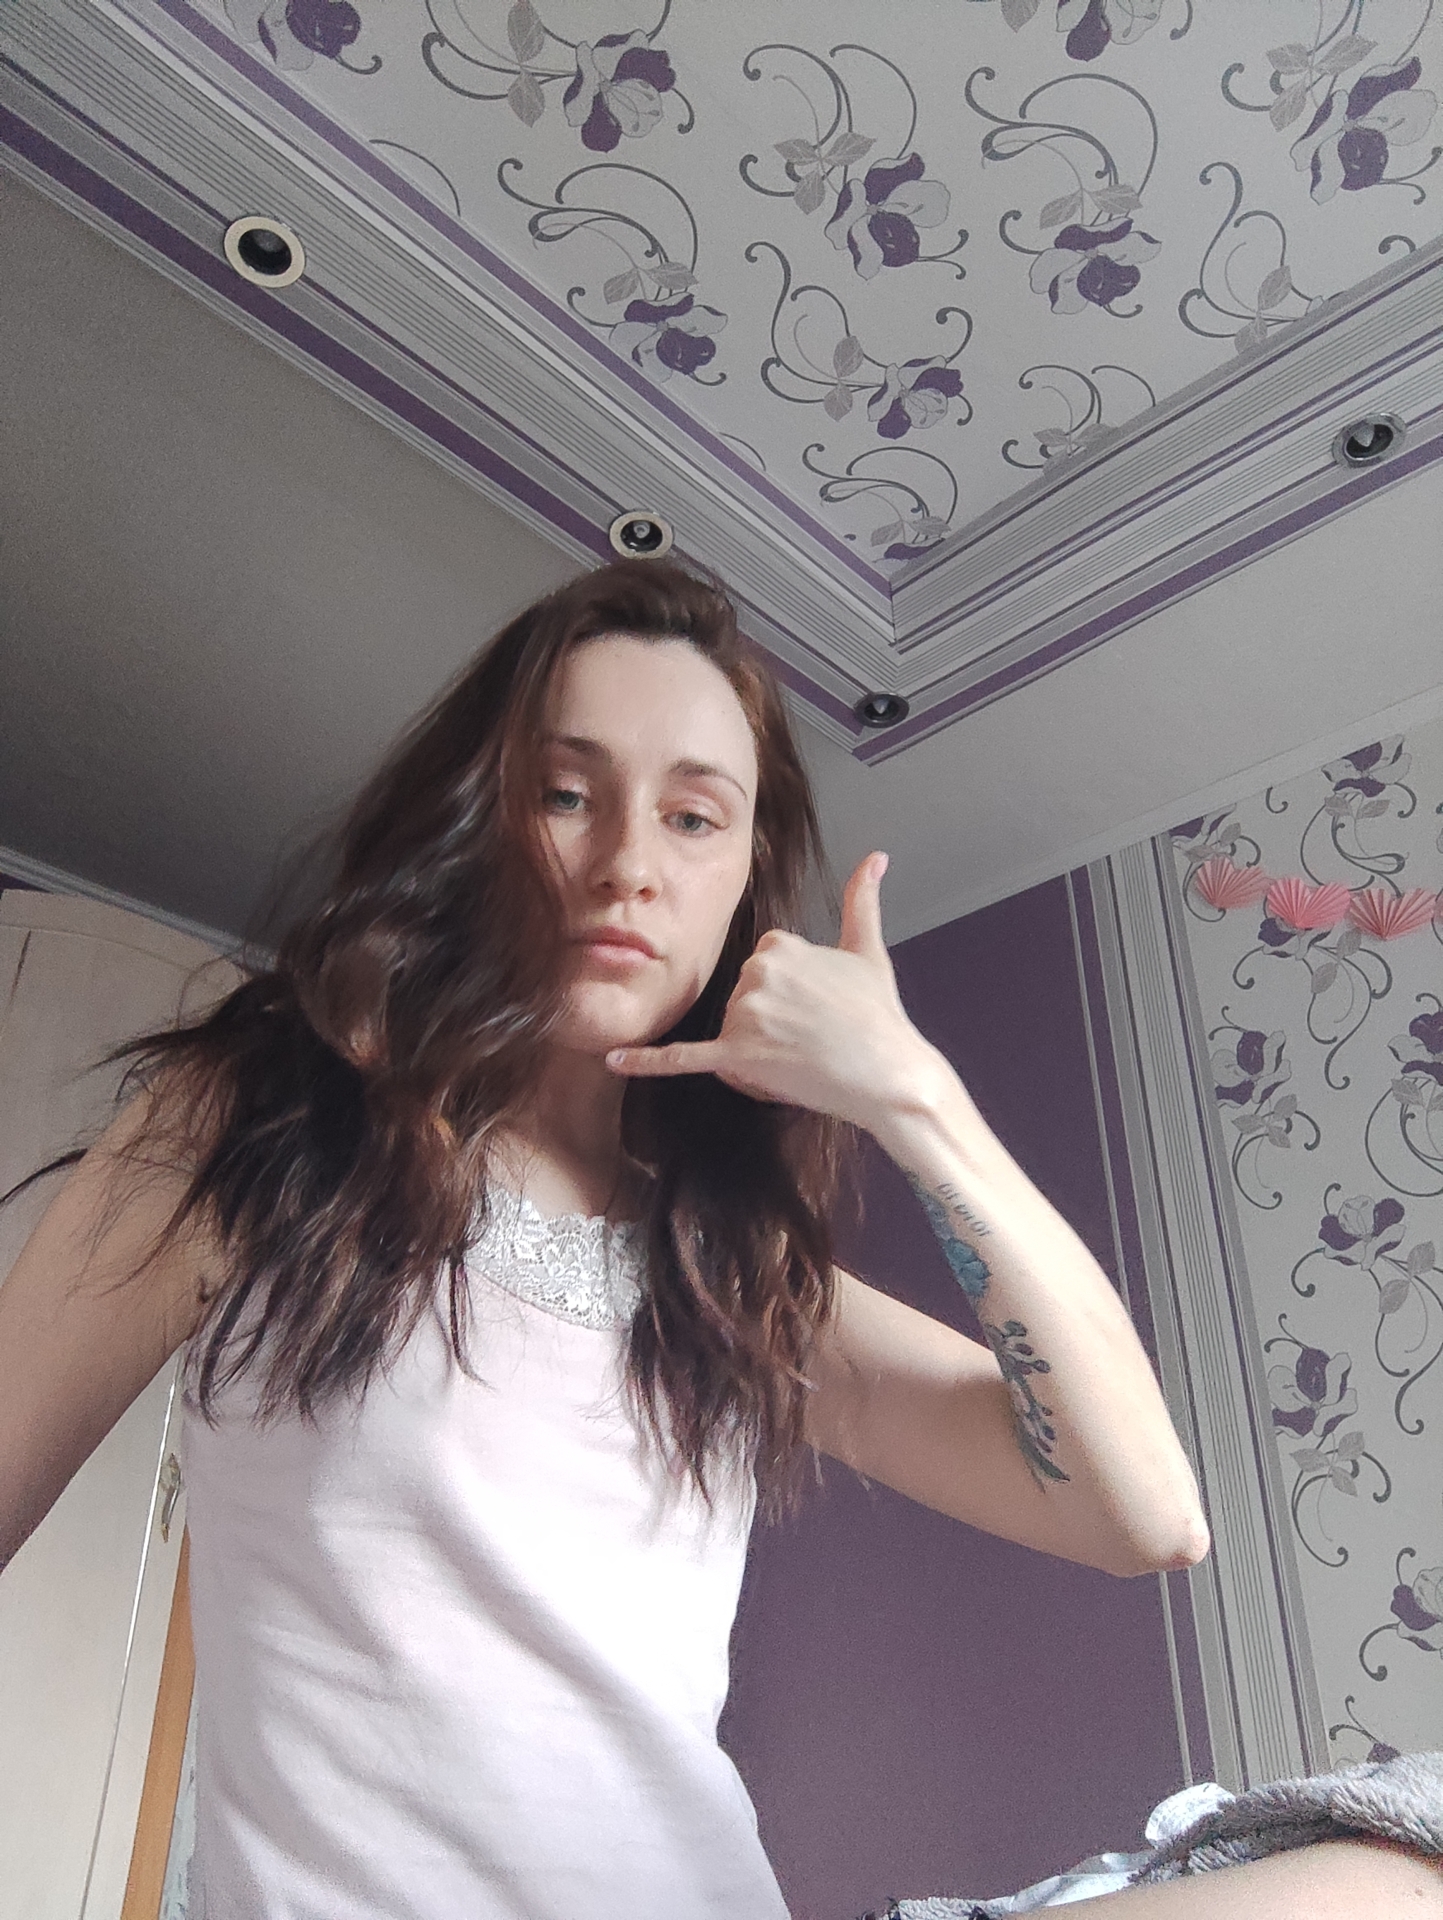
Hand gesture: call